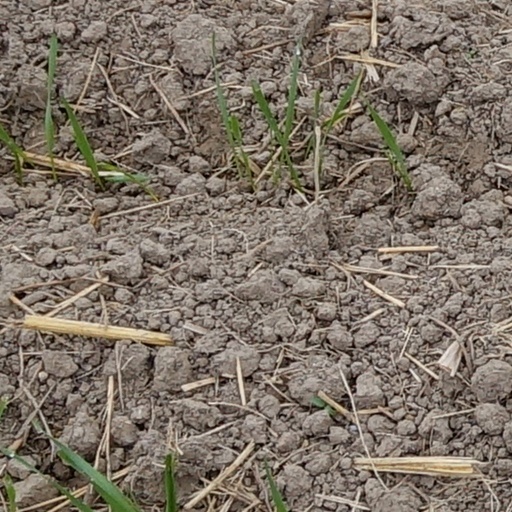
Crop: wheat